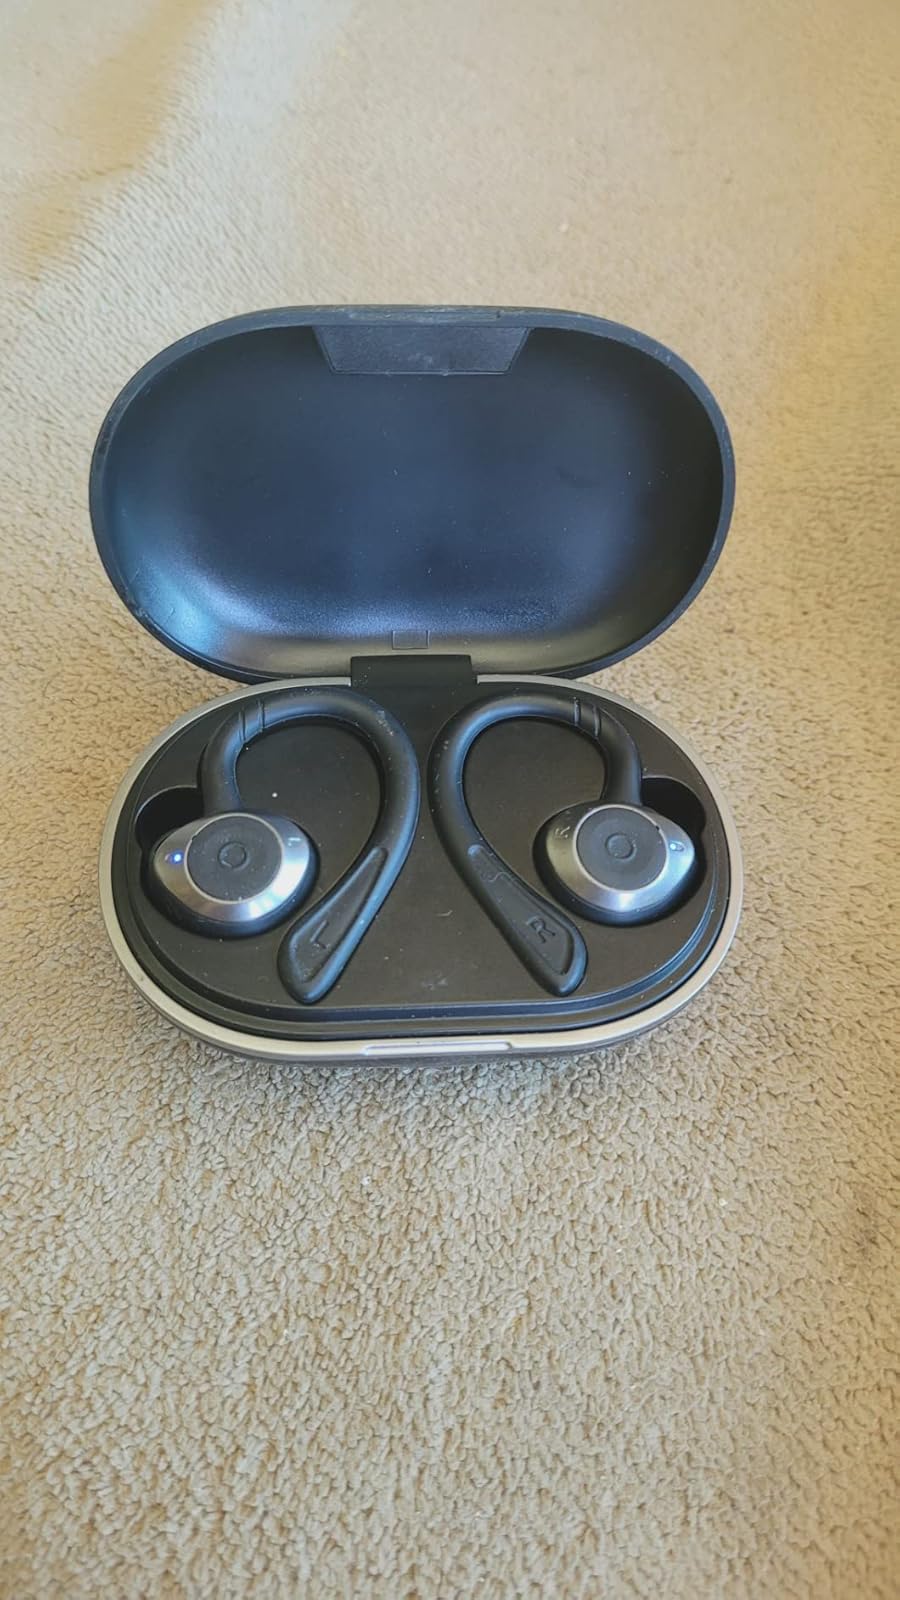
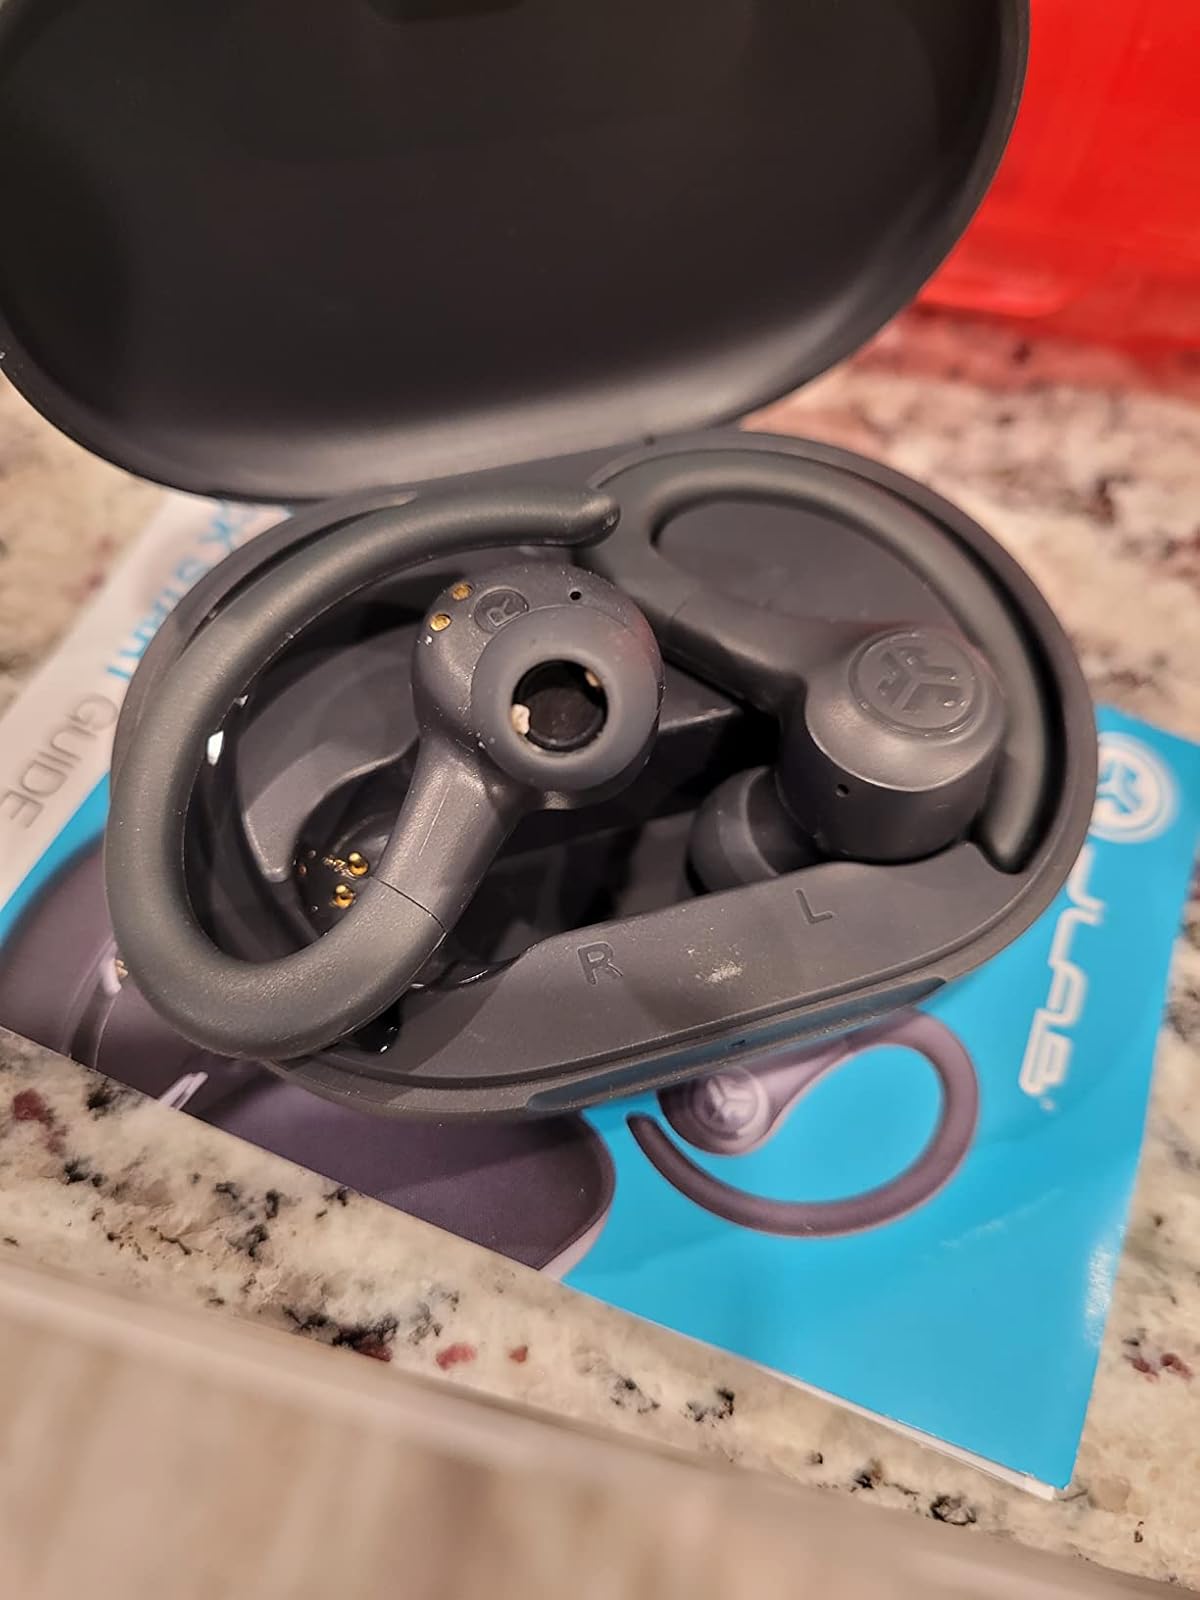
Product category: earbuds
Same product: no